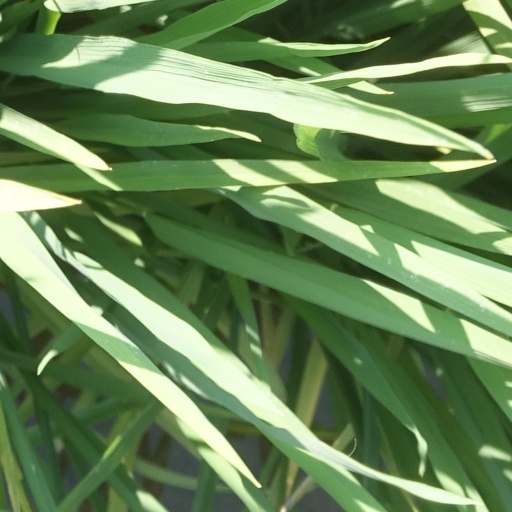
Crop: rice